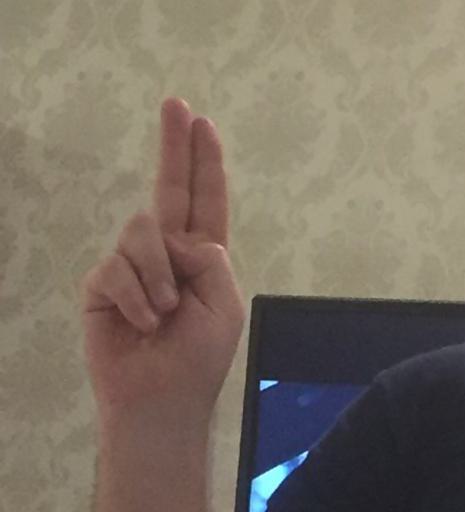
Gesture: two_up